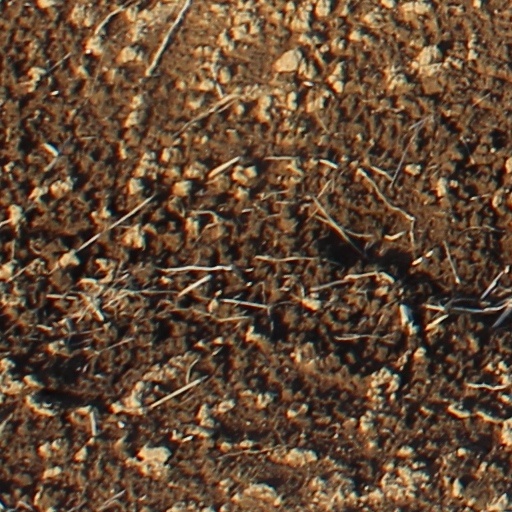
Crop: wheat